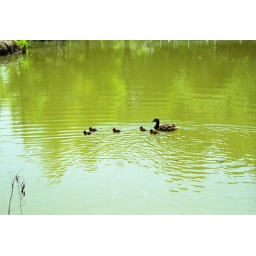
a duck family in the pond next to our house